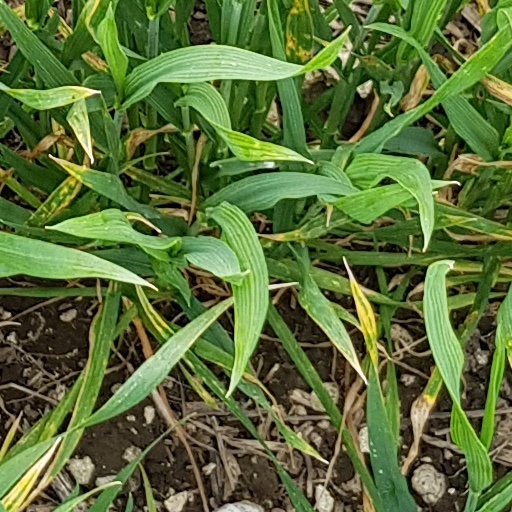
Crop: wheat